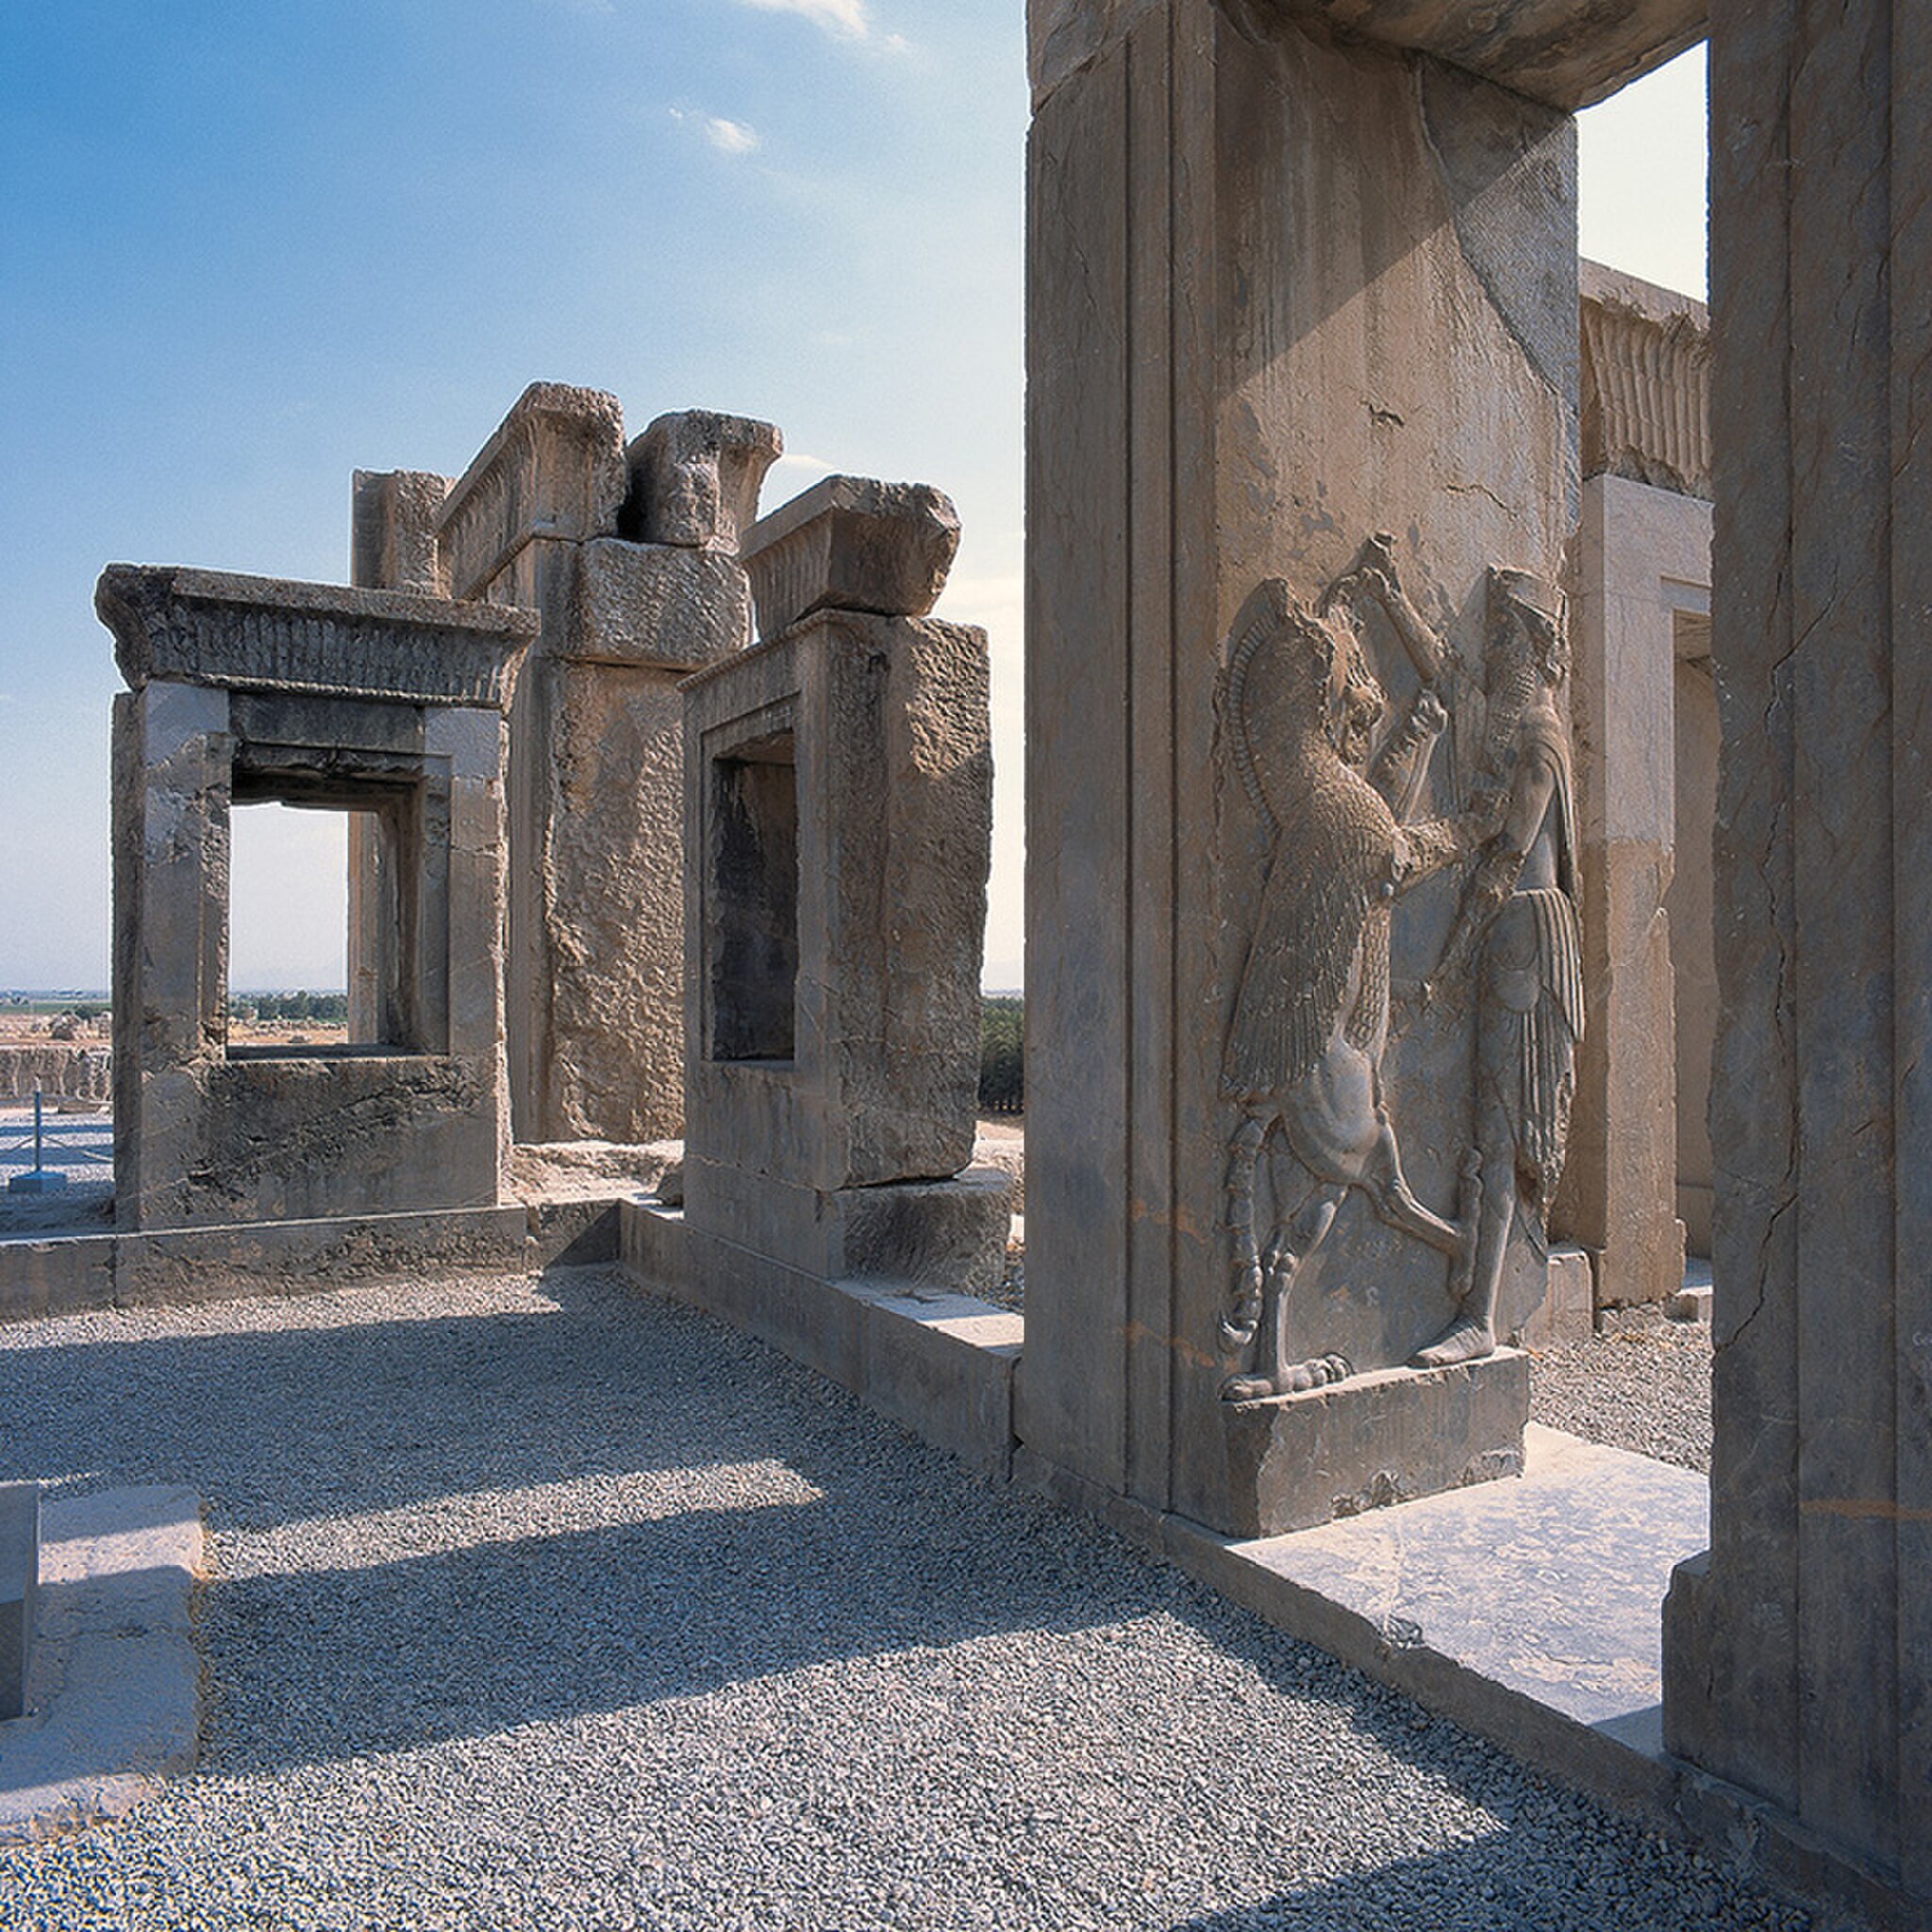
Title: Persepolis Iran-17
Date: 2003-05-03
Categories: Palace of Darius I in Persepolis, Images from Wiki Loves Monuments 2018, Self-published work, Cultural heritage monuments in Iran with known IDs, Uploaded via Campaign:wlm-ir, Images from Wiki Loves Monuments in Marvdasht, 2003 in Persepolis, Images from Wiki Loves Monuments 2018 in Iran, Reliefs of king killing a composite figure, Tachara, Persepolis